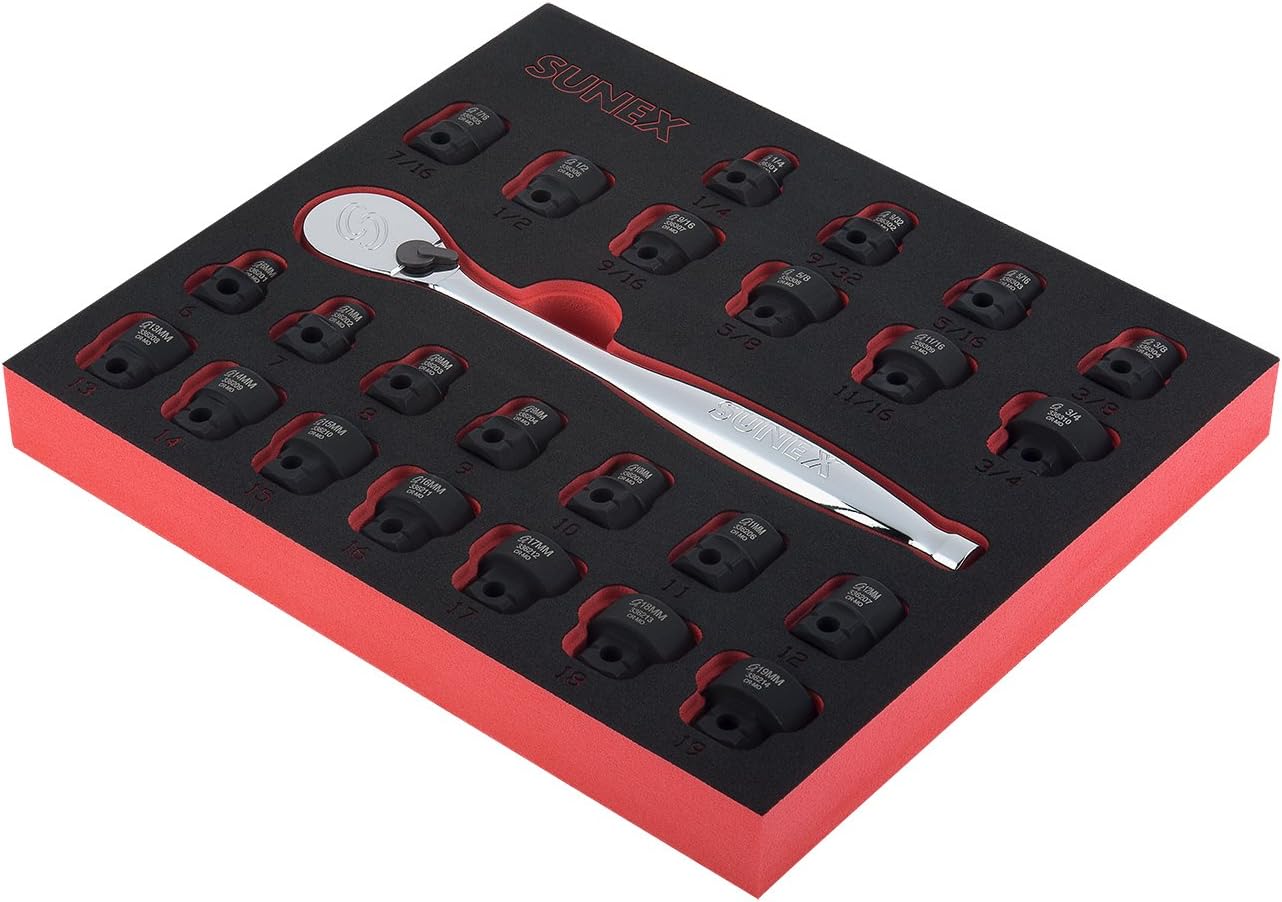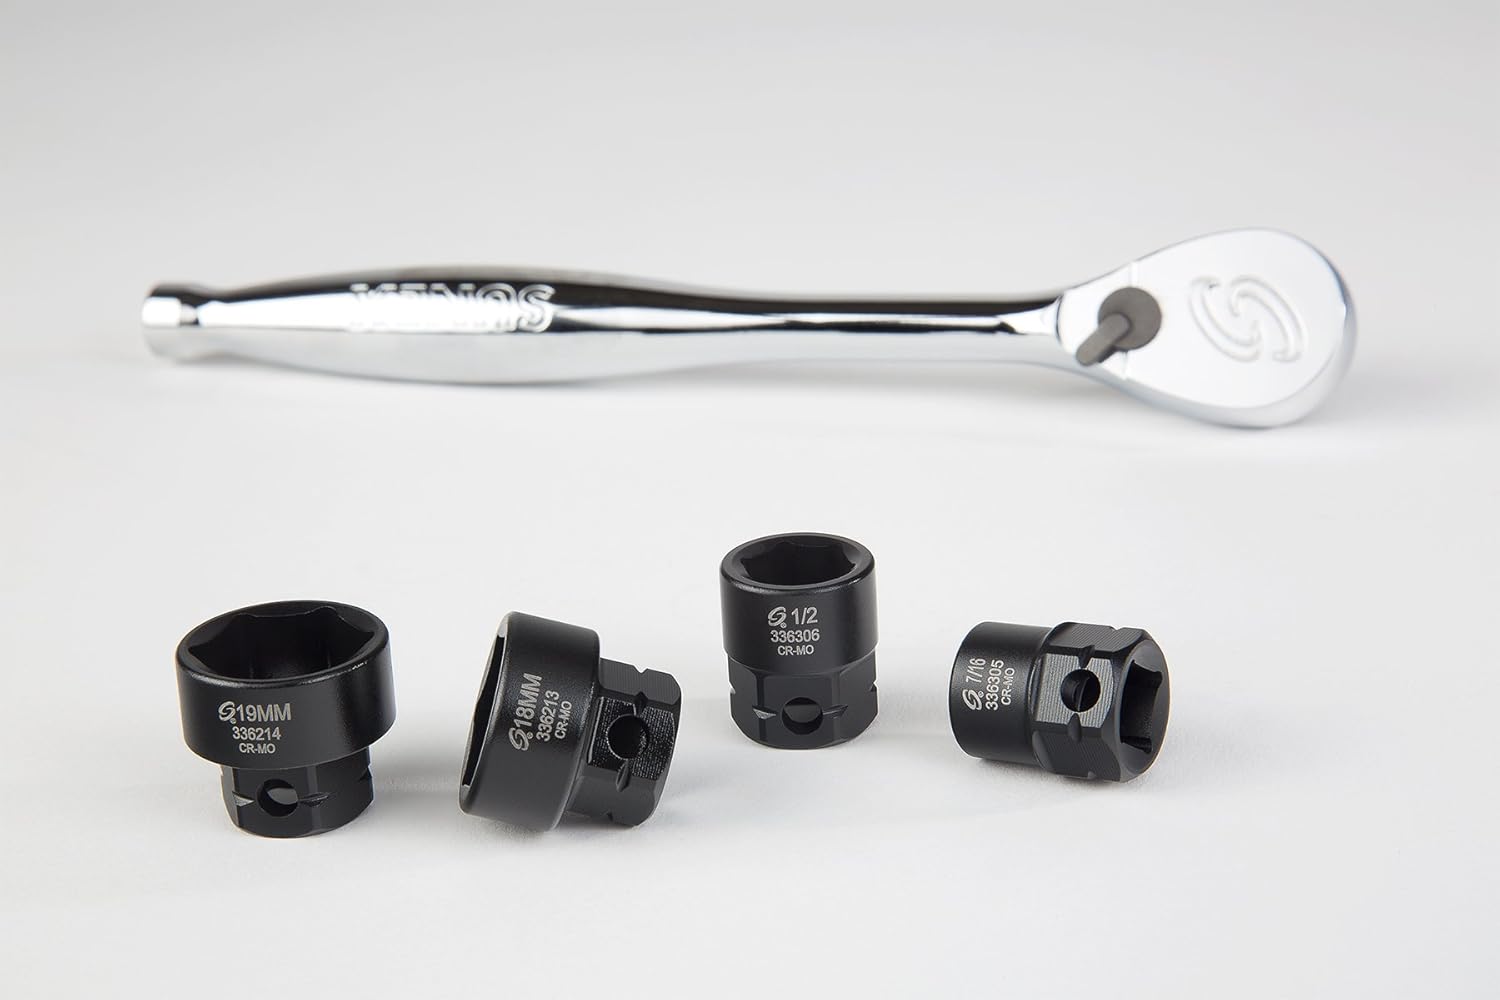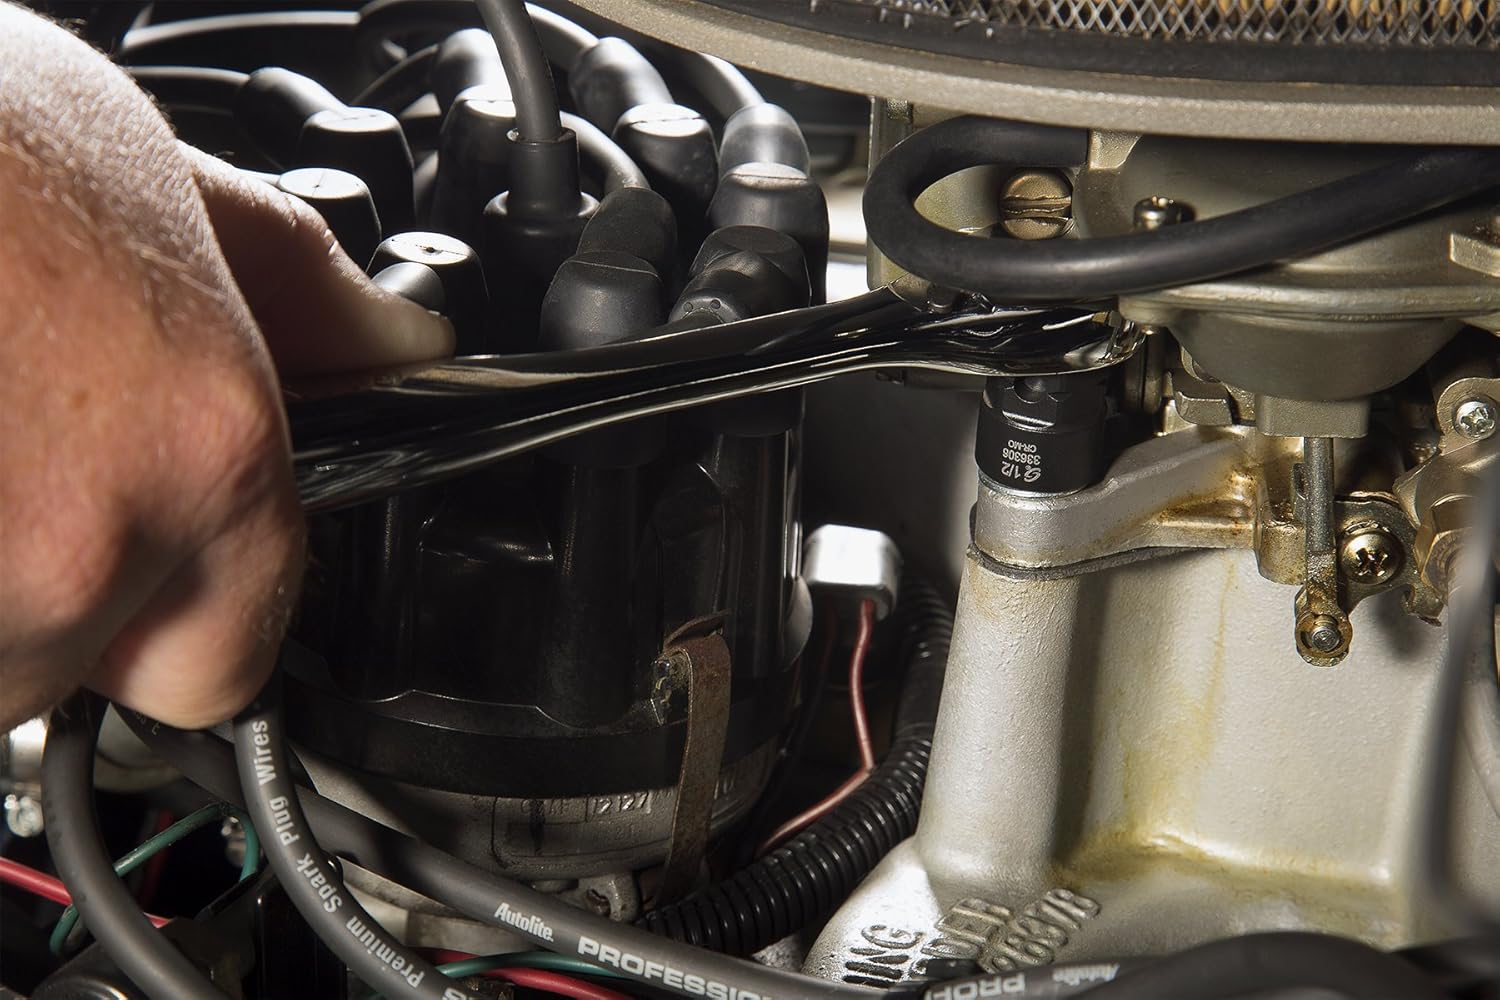
Sunex 3325SR 3/8" Drive, Low Profile, SAE/Metric, Impact Socket Set
Category: Tools & Home Improvement
Low profile Master impact socket set
Features: Low profile design for limited clearance applications | Cr-mo construction for durability | Includes chrome ratchet with 80-tooth head with a user designed handle